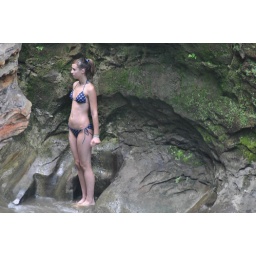
This is the girl who is in the video &amp;quot;Whoops!'. Scarey stuff.